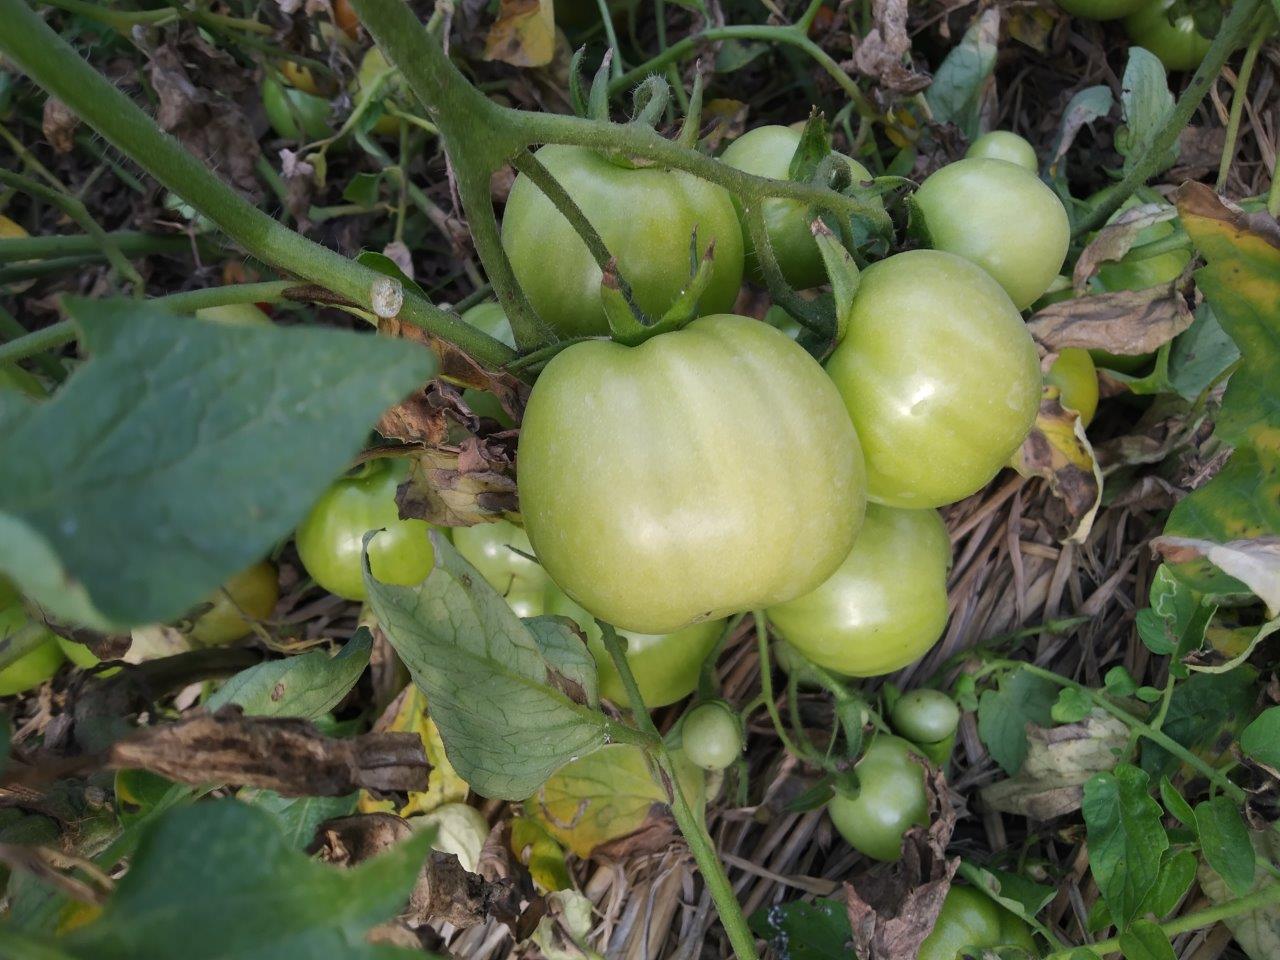
Maturity: Immature